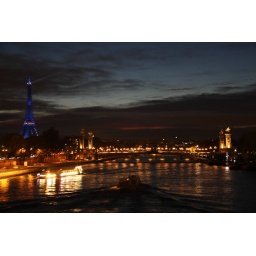
GREAT night shot from Steve... Eiffel Tower in blue and my favourite bridge - Pont Alexandre III.